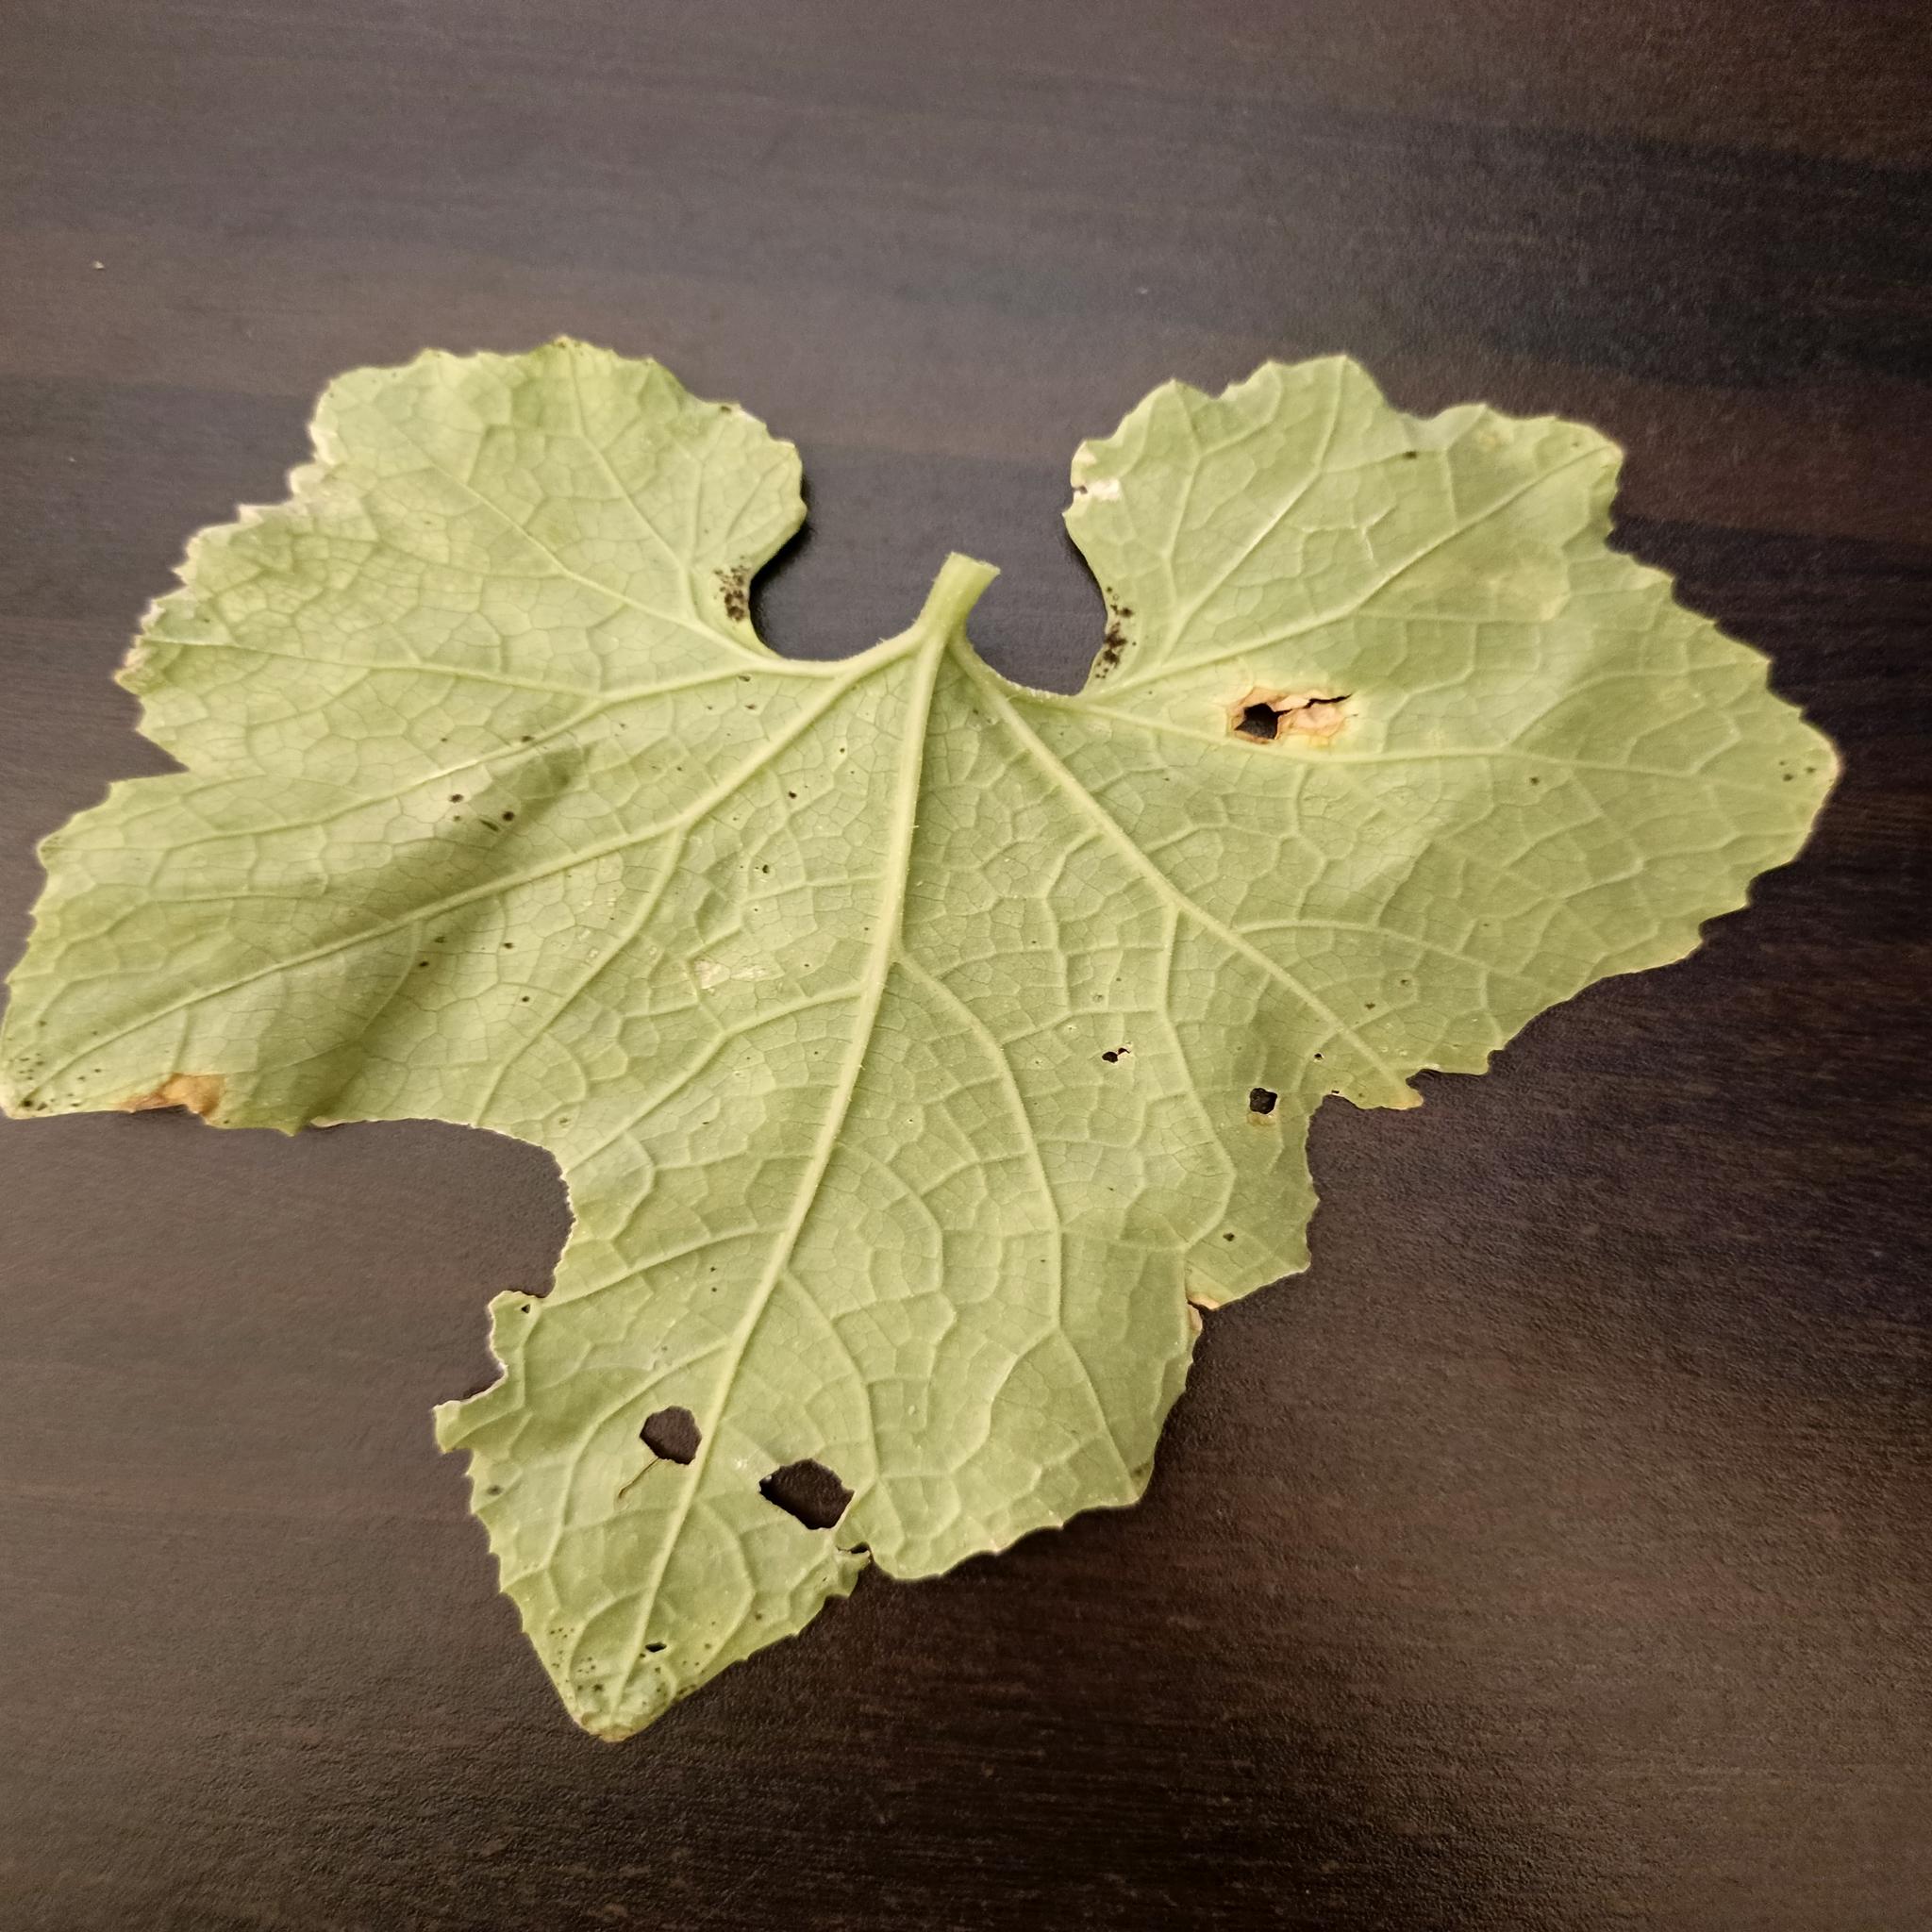
Label: Downy mildew